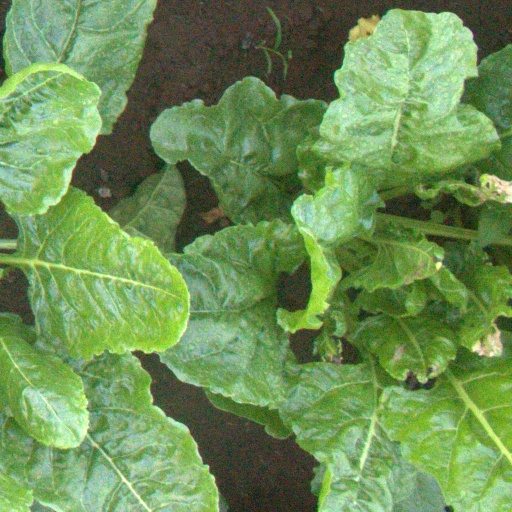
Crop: sugar beet